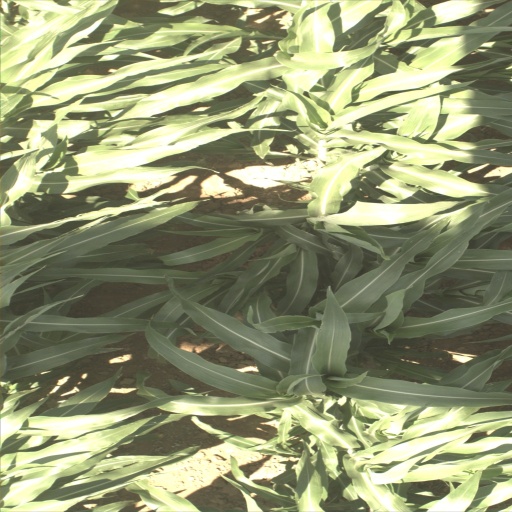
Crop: sorghum